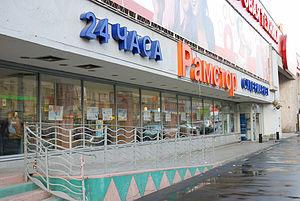
Ramstore est un réseau de supermarchés russes.